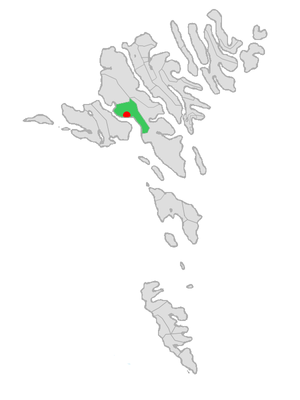
Kvívík / Galleri
Kvívík er en bygd med 379 indbyggere og en kommune med ca 582 indb. på vestkysten af Streymoy på Færøerne, syd for den større bygd Vestmanna. Den er administrativt center for Kvívíkar kommuna, der i 2016 havde 582 indbyggere. Bygden omkranser en lille vig og deles i to af åen Stórá, som udspringer her. Bygden ligger langs med hovedvejen mellem Vestmanna og Tórshavn.